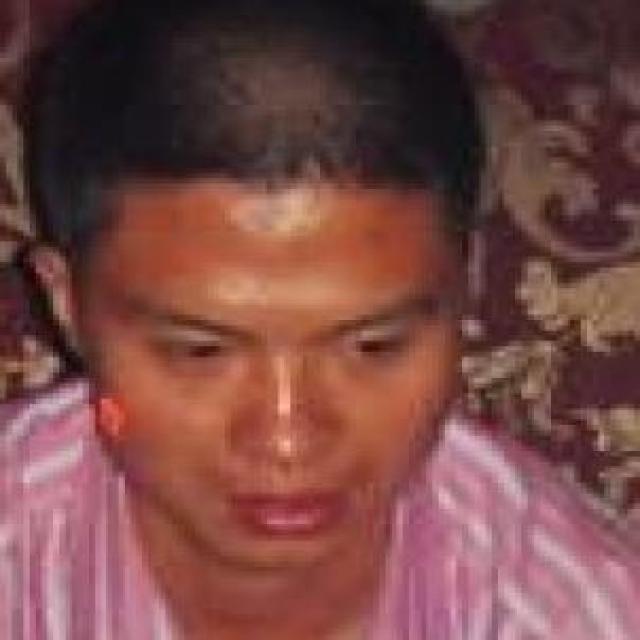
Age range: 21-44